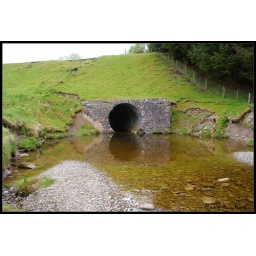
Strange how all the water down in this area seems to have a brown tone to it